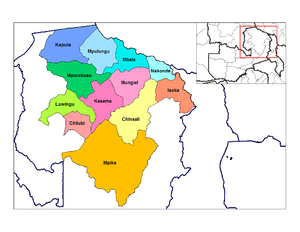
Les dix provinces de Zambie sont divisées en 110 districts.